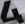
Number: 4